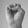
ASL letter: E